D. J. Swearinger

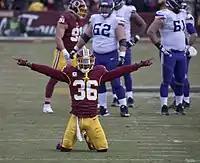
Swearinger celebrates after getting an interception against the Minnesota Vikings in 2017.

On March 9, 2017, the Washington Redskins signed Swearinger to a three–year, $13.5 million contract with $9 million guaranteed to a signing bonus of $4 million.